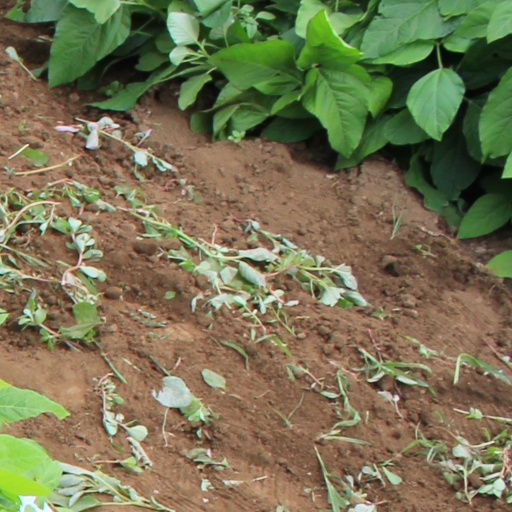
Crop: soybean